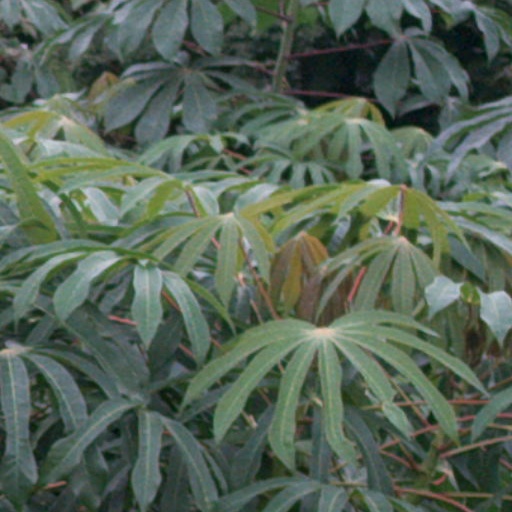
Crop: cassava